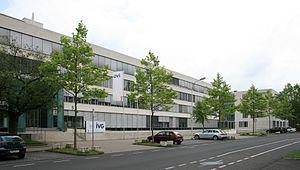
IVG Immobilien est une entreprise allemande de l'immobilier. Elle est propriétaire des stockages souterrains d’Etzel, en Basse-Saxe, où sont stockées une partie des réserves stratégiques de pétrole de l’Allemagne.